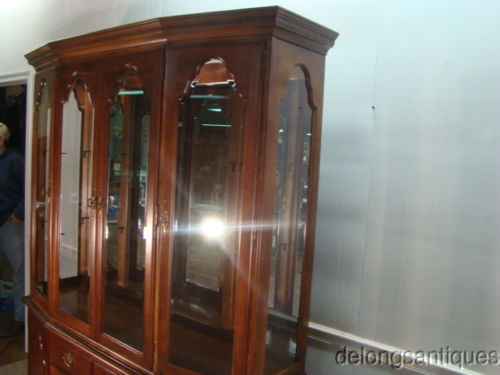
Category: cabinet